Pentium

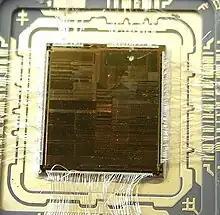
The die of a Pentium processor in its package

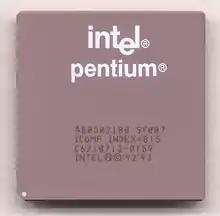

The original "Intel P5" or "Pentium" and "Pentium MMX" processors were the superscalar follow-on to the 80486 processor and were marketed from 1993 to 1999. Some versions of these were available as Pentium OverDrive that would fit into older CPU sockets.